Danny Chan

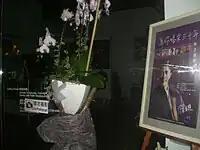
An exhibition held in September 2009 in memory of Danny Chan.

On 26 October 1993, the day after Chan's passing, Commercial Radio organized a 90-minute memorial concert at Queen Elizabeth Stadium. Those who attended the video concert included Kenny Bee, Elisa Chan, Liu Fong, Sam Tsang, Yu Sin-man, and members of the pop music group City Beat. Sounds of weeping were heard throughout the performance, with the venue at some moments falling completely silent. During the concert, Kenny Bee stated: "We have lost one of our best musicians. It is a show for Danny; but, he could not turn up tonight... I hope he could still feel our love."